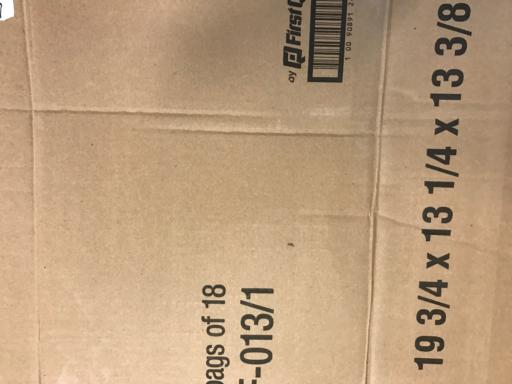
Label: cardboard